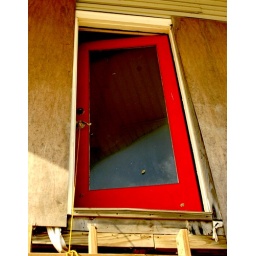
a house destroyed by ike... this door was the only thing left with any color..